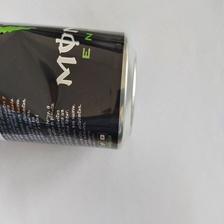
Label: cans